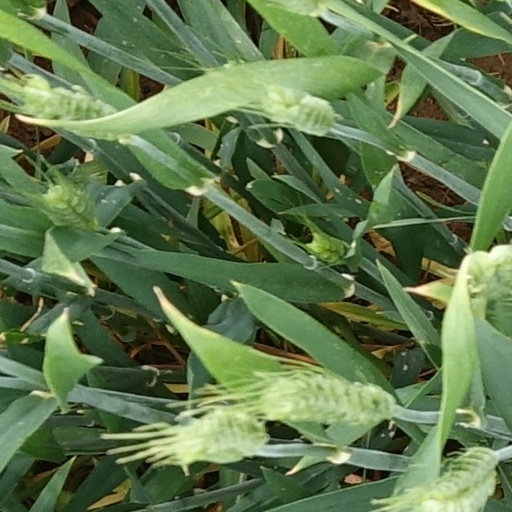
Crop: wheat